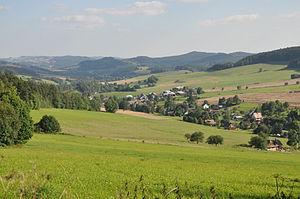
Telecí est une commune du district de Svitavy, dans la région de Pardubice, en République tchèque. Sa population s'élevait à 443 habitants en 2017.